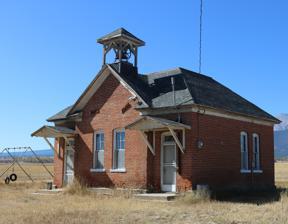
Building: Gas Creek School
Country: United States of America
Year built: 1911
United States historic place Gas Creek School U.S. National Register of Historic Places Schoolhouse in 2019 Location 20925 US 285, Chaffee County, Colorado , near Nathrop, Colorado Coordinates 38°43′22″N 106°05′09″W / 38.72278°N 106.08583°W / 38.72278; -106.08583 Area 1.5 acres (0.61 ha) Built 1911 MPS Rural School Buildings in Colorado MPS NRHP reference No. 100003127 Added to NRHP November 26, 2018 The Gas Creek School , near Nathrop, Colorado in Chaffee County, Colorado , was built in 1909. It was the only school in Chaffee County School District No. 20 and it operated from 1909 to 1958. It was listed on the National Register of Historic Places in 2018. It is a one-story brick school building, in open land with the 14,196 feet (4,327 m) Mt. Princeton standing behind.  It was built as a replacement for a wood-frame schoolhouse that was built in 1890. The school is about 30 by 26 feet (9.1 m × 7.9 m) in plan and is built of orange brick atop a raised concrete foundation.  It has a hipped roof and a square bell tower holding a bell which is rung by pulling on a rope. It was a one-teacher one-room school, although it has two front doors. A photo of the school is included in "America’s Country Schools", a 1996 book by Andrew Gulliford, who stated: "'Built from a plan book, this school has double entrances with canopies and an ornate bell tower.'" He suggested the school's symmetrical design indicated it may have been taken from a plan book.  He also noted that having a belfry or bell tower "usually placed above the entrance to the schoolhouse, had become a status symbol for many school districts' by the nineteenth century." One teacher at the school was Betty Farrington, who taught fourteen students there during 1938-39 for a salary of $75 per month;  there was at least one student in each grade from one to eight. The property also includes two privies, a shed, a swing set and a seesaw . The 1875 Frantz Ditch runs through its property. It was deemed significant as "an exceptionally well-preserved example of a one-room rural schoolhouse", and is unusual for being built of brick. References